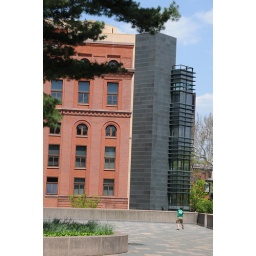
Brick building is computer science; black building in background is engineering